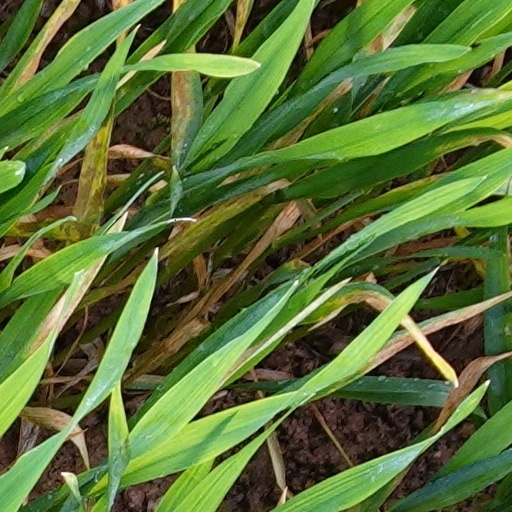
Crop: wheat